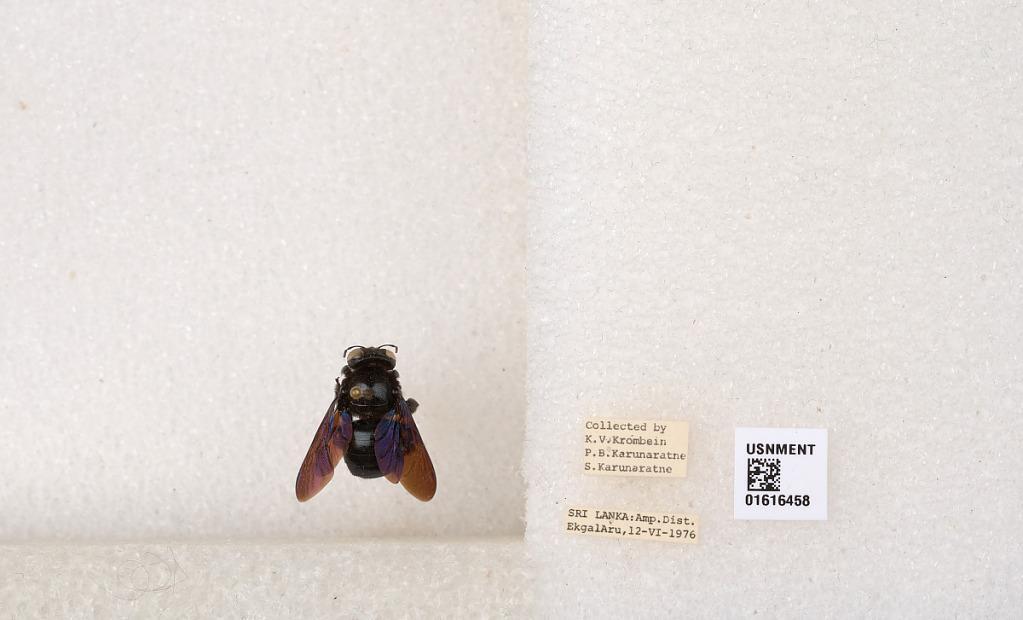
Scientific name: Xylocopa (Nodula) amethystina (Fabricius)
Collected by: K. Krombein, P. Karunaratne & S. Karunaratne
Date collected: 1976-6-12
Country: Sri Lanka
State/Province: Eastern
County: Ampara
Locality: Ekgal Aru
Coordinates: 7.1642, 81.6122